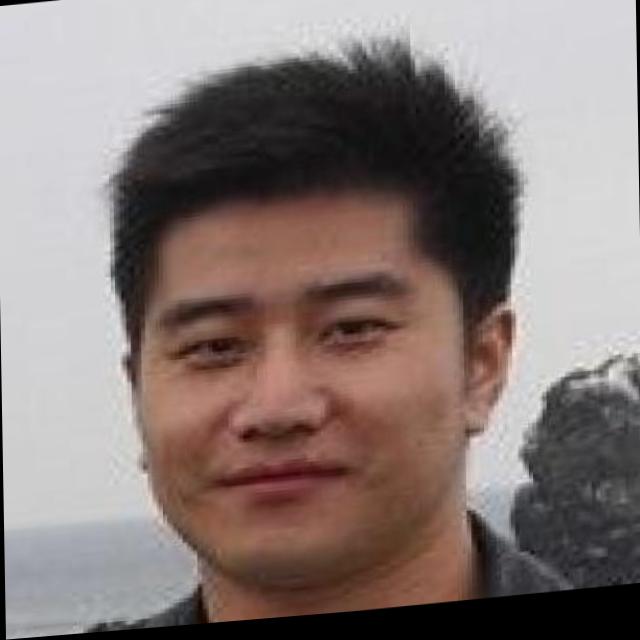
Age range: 21-44